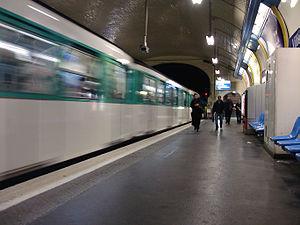
Station Villiers, de la ligne 3 du métro de Paris, France.